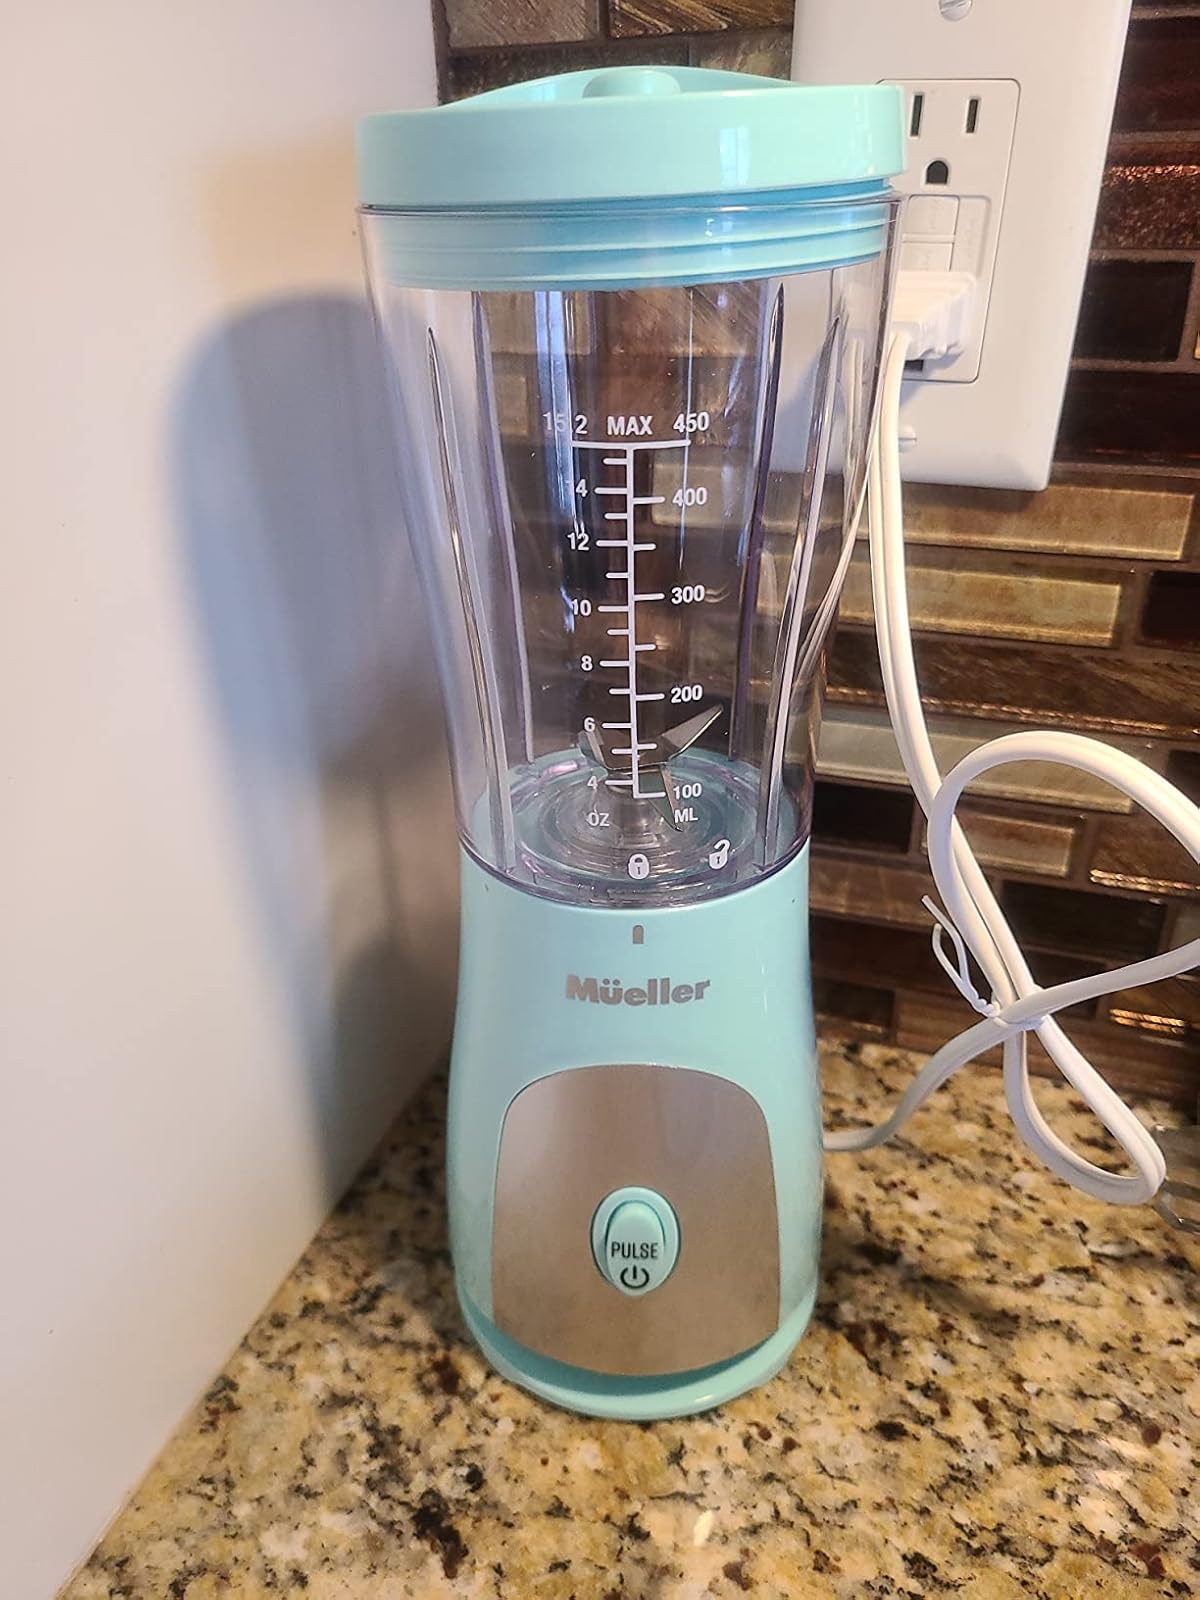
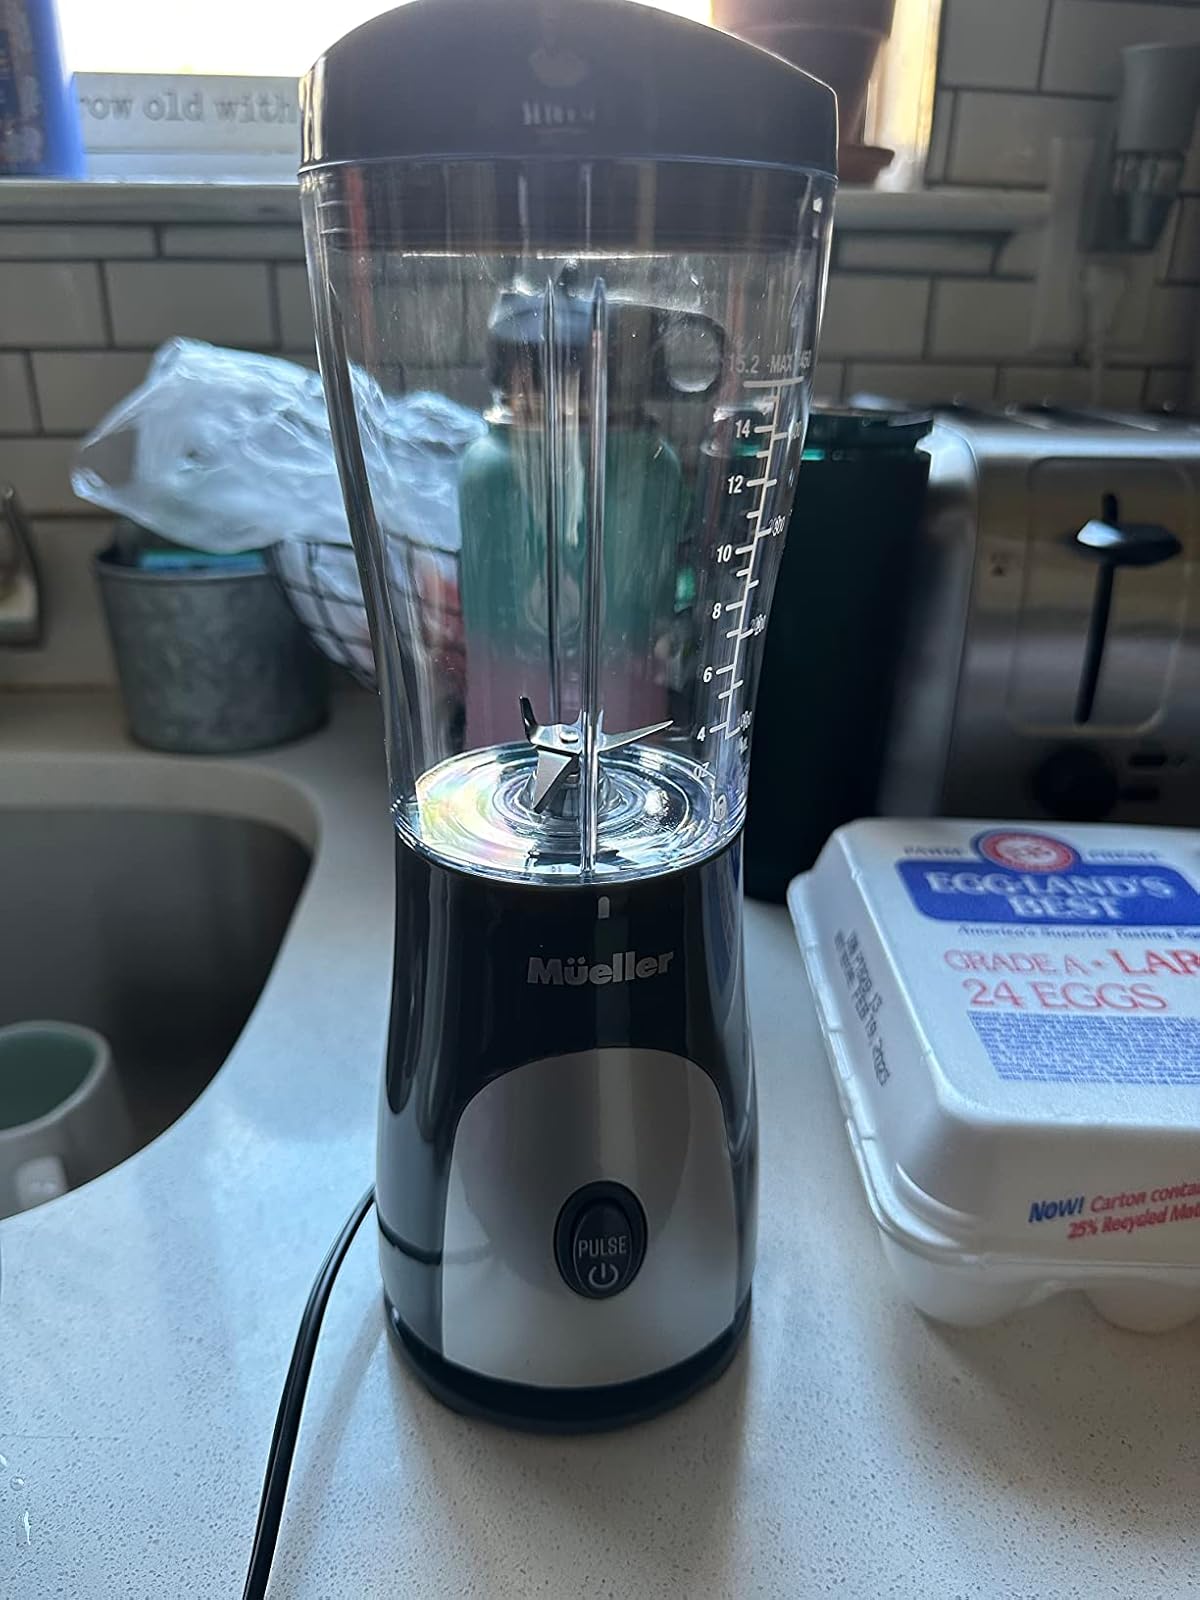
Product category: items_blender
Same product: no